Hailwood's Height

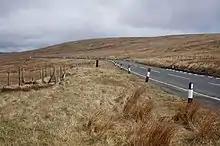
Road at Hailwood's Height

Hailwood's Height, preceded by "Hailwood's Rise", is situated between the 31st and 32nd Milestone road-side markers on the Snaefell Mountain Course used for the Isle of Man TT Races on the A18 Snaefell Mountain Road in the parishes of Lezayre and Lonan in the Isle of Man.